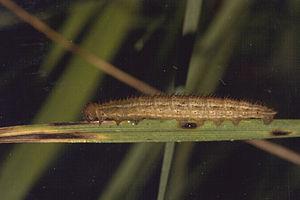
Le Moiré sylvicole ou Moiré tardif est un lépidoptère diurne appartenant à la famille des Nymphalidae, à la sous-famille des Satyrinae et au genre Erebia.